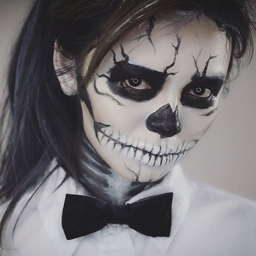
day of the dead makeup !